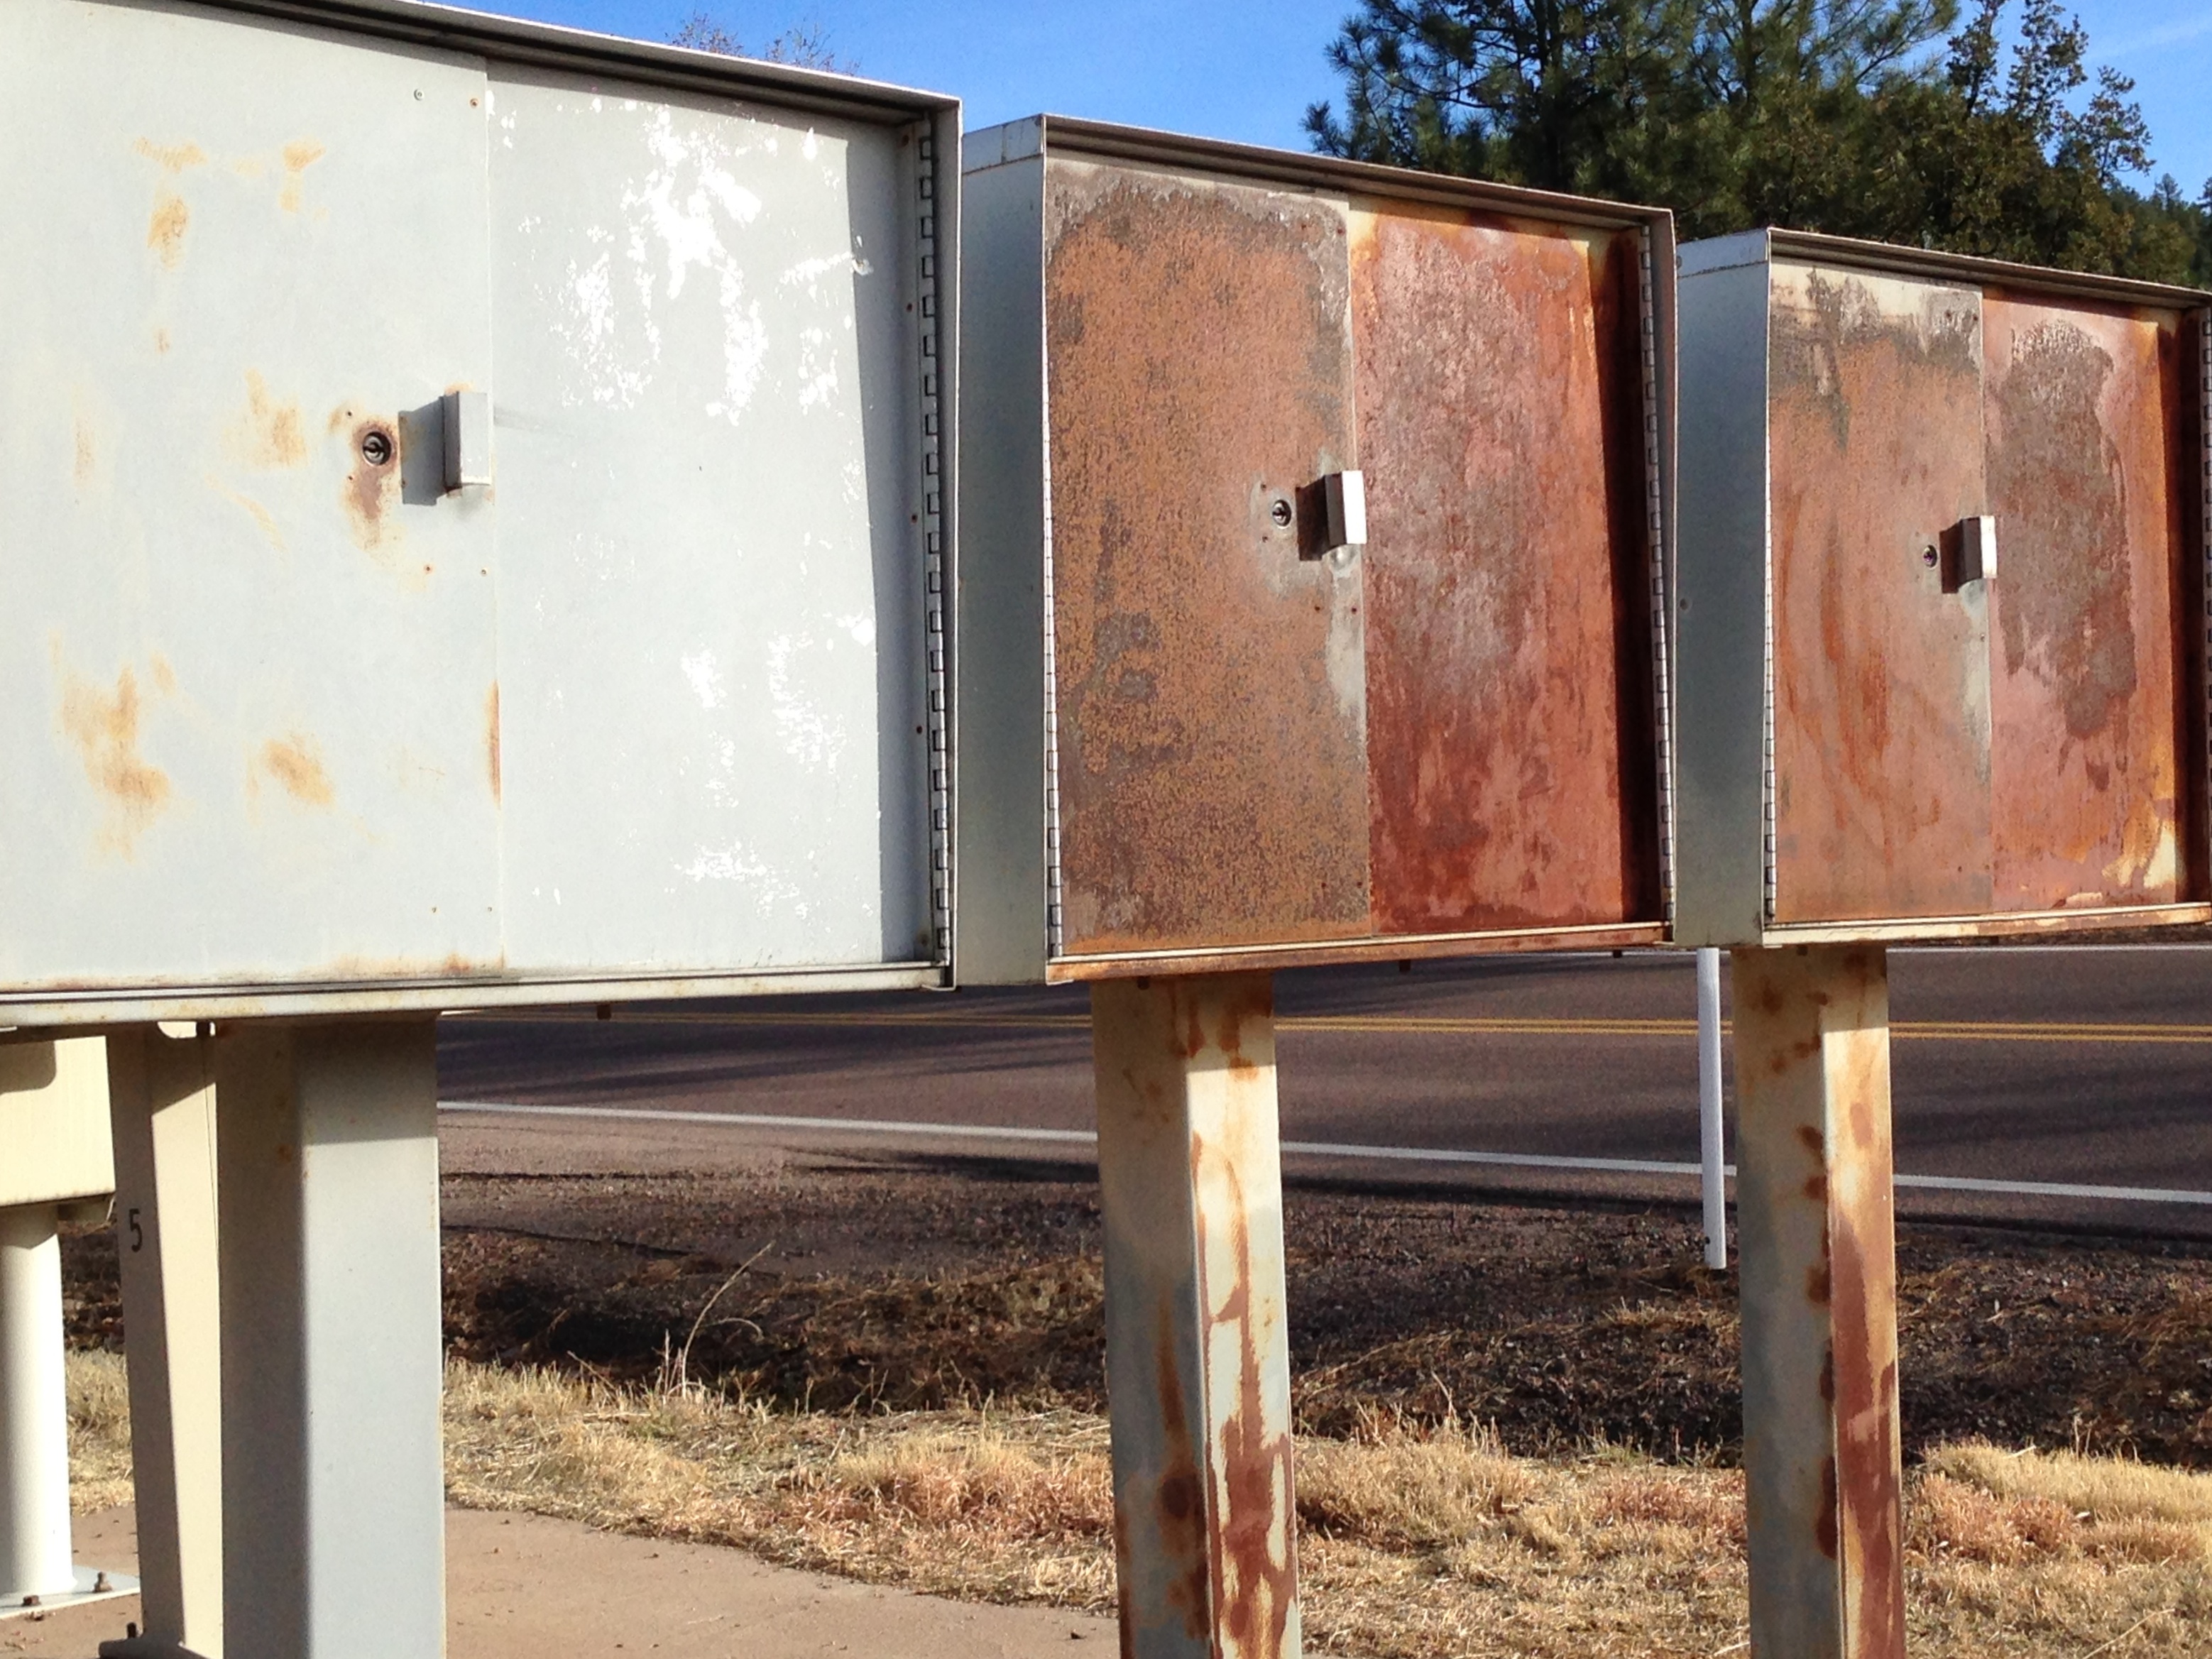
wood, furniture